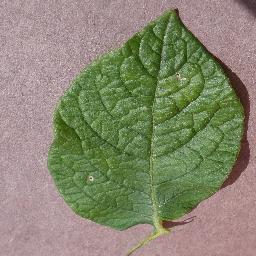
Etiqueta: Sana